Private Peaceful

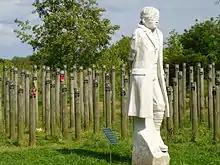
The Shot at Dawn Memorial at the National Memorial Arboretum commemorates the British and Commonwealth soldiers executed during the First World War.

"Private Peaceful" helped further the campaign to pardon those soldiers who were executed for cowardice, desertion and other similar crimes. Morpurgo was one of the people who argued for change, including via a letter to Cherie Blair, wife of the then-Prime Minister Tony Blair. In 2006, Des Browne—the UK Defence Secretary—announced that 306 British and Commonwealth soldiers would be pardoned. The postscript of "Private Peaceful" editions was updated after the posthumous pardons were granted.